Theophilus ben Ananus

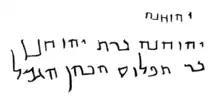
Inscription at Johanna's ossuary.

Theophilus was the High Priest in the Second Temple in Jerusalem from 37 to 41 CE according to Josephus's "Antiquities of the Jews". He was a member of one of the wealthiest and most influential Jewish families in Iudaea Province during the 1st century. - points to High Priest Theophilus as the person to whom the Gospel of Luke is addressed, but Theophilus is a common enough name that there are many other possibilities for the addressee of Luke's Gospel and the Acts of the Apostles. In its favor is the fact that in Luke Theophilus is called by the title Most Excellent ("kratiste"), indicating he held a political office like high priest, the ethnarch under the Romans. In Acts 1:1 he does not have this honorific indicating that he no longer held an office of the Roman government. This provides an unusual identifier that eliminates other candidates for whom such a change in office was not effected.